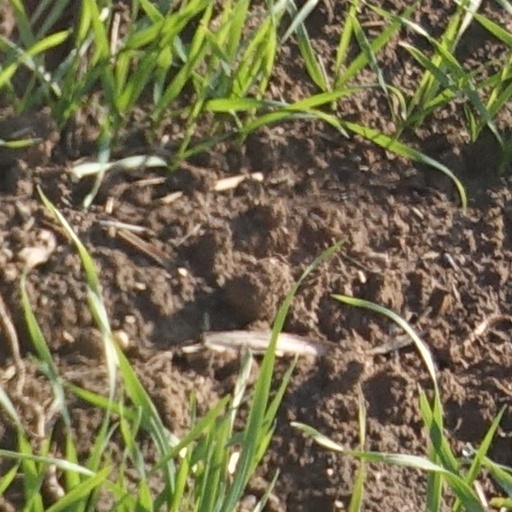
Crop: wheat